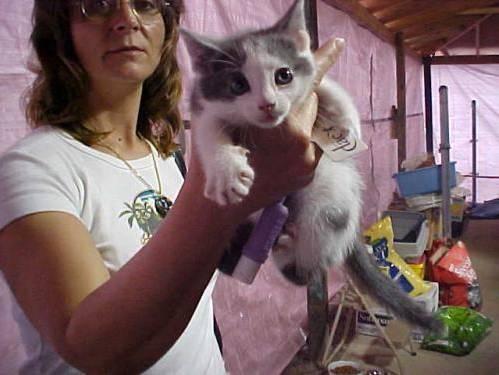
cat